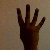
The image shows a hand gesture representing the number 4 in Indian Sign Language.